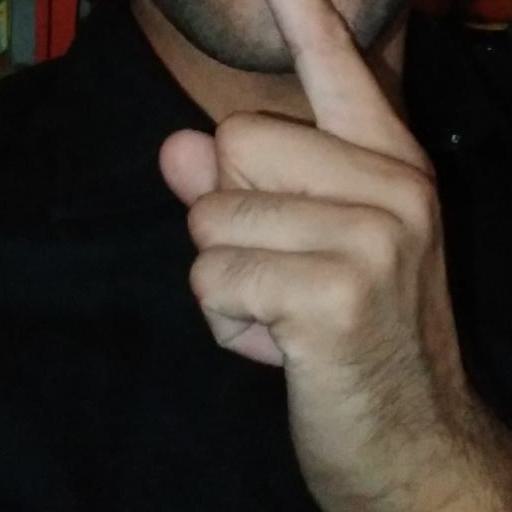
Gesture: mute